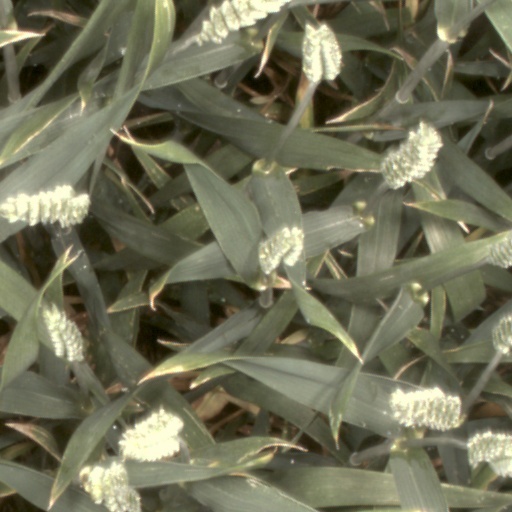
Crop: wheat